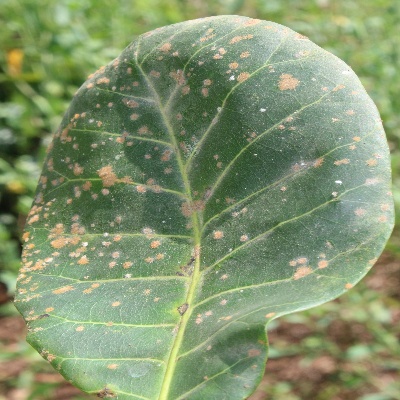
Crop: Cashew
Condition: red rust